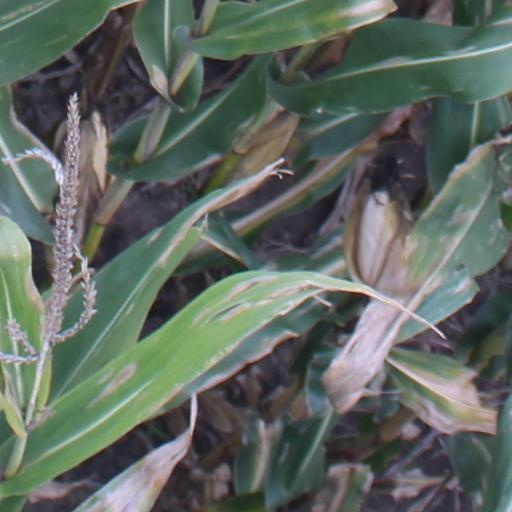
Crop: maize; corn